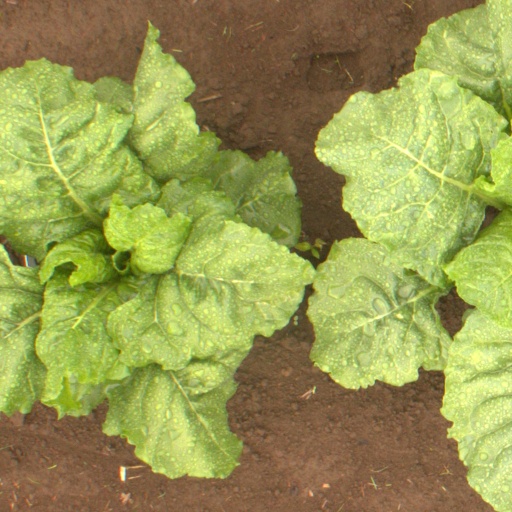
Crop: sugar beet